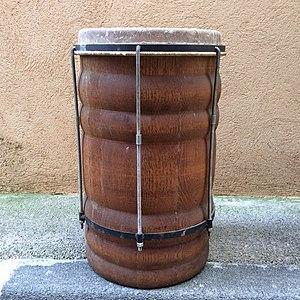
Tambour nyabinghi artisanal, en lamellé collé, tourné, peau de chèvre avec un système de tige fileté pour la tension. Vue de côté.
Le nyabinghi ou burrus est un instrument de percussion d'origine africaine employé en Jamaïque dans le rituel rastafari où il accompagne les chants. Il a été emprunté aux Marrons de Moore Town.